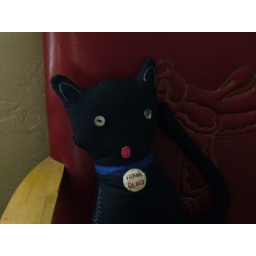
Black cat pillow in chair